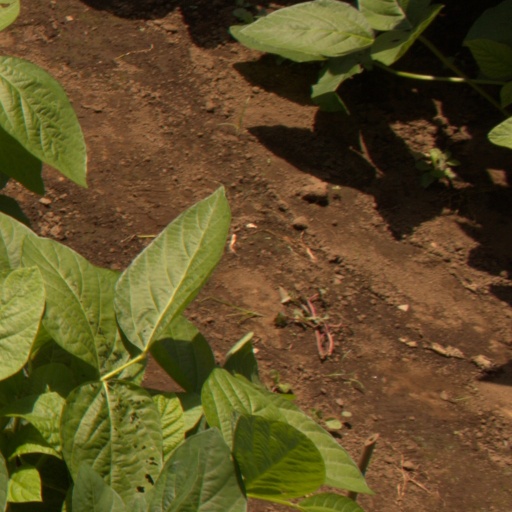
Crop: soybean